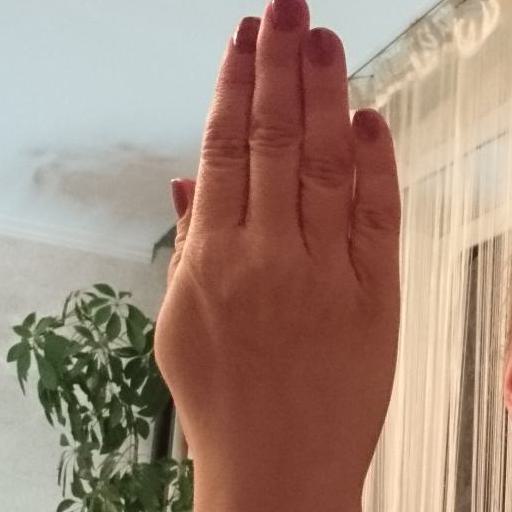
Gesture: stop_inverted